Fatigue (material)

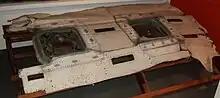
The fuselage roof fragment of G-ALYP on display in the Science Museum in London, showing the two ADF windows at which the initial failure occurred

The Comet's pressure cabin had been designed to a safety factor comfortably in excess of that required by British Civil Airworthiness Requirements (2.5 times the cabin proof test pressure as opposed to the requirement of 1.33 times and an ultimate load of 2.0 times the cabin pressure) and the accident caused a revision in the estimates of the safe loading strength requirements of airliner pressure cabins.